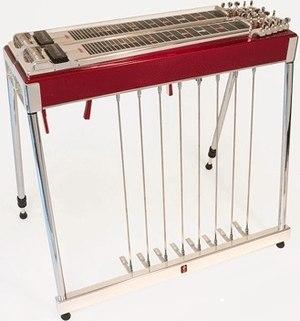
Pierre Sangrà, né le 8 novembre 1959 à Fontenay-sous-Bois, est un musicien, compositeur, arrangeur et réalisateur artistique français.